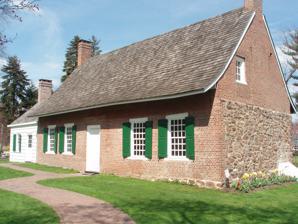
Building: DeWint House
Country: United States of America
Year built: 1700
Historic house in New York, United States United States historic place De Wint House U.S. National Register of Historic Places U.S. National Historic Landmark New York State Register of Historic Places The DeWint House in 2010 Location Oak Tree Road and Livingston Street, Tappan, New York Coordinates 41°01′11″N 73°56′48″W / 41.01972°N 73.94667°W / 41.01972; -73.94667 Built 1700 Architect Daniel DeClark Architectural style Dutch NRHP reference No. 66000568 NYSRHP No. 08703.000104 Significant dates Added to NRHP October 15, 1966 Designated NHL May 23, 1966 Designated NYSRHP June 23, 1980 The DeWint House , in Tappan, New York , is one of the oldest surviving structures in Rockland County and is an outstanding example of Hudson Valley Dutch Colonial architecture . It was built using brick and indigenous stone in 1700 by Daniel DeClark, a Hollander, who emigrated to America in 1676 and bought the land from Native Americans in 1682.  The date of construction is marked by glazed bricks incorporated into the façade. In 1746, West Indian planter and American patriot Johannes DeWint and his spouse Antje Dewint bought the house. His daughter, Anna Maria, and her husband, Major Fredericus Blauvelt, lived in the house. The DeWint House became a temporary headquarters of George Washington while he was Commander-in-Chief during the American Revolution . Washington was a guest in the south parlor twice in 1780 and twice in 1783. Washington's headquarters Personal flag used by General George Washington as Commander-in-Chief during the American Revolutionary War Washington first stayed at the Dewint House from August 8–24, 1780, while inspecting a redoubt on the Hudson River . Washington returned from September 28 to October 7, 1780, for the nearby trial of British spy Major John André . Washington signed the execution warrant in the house and Andre was subsequently hanged . Andre had been captured in Tarrytown after plotting with Benedict Arnold to surrender West Point to the British.  André was held in the Old '76 House in Tappan, a tavern which is now a restaurant.  Washington provided meals from his table at the DeWint House to André at the '76 House.  A stone on André Hill Road at Gallows Hill marks the site of André's hanging. Washington and his key staff headquartered at the DeWint House from May 4–8, 1783, while negotiating the final withdrawal of British troops from New York City with British General Sir Guy Carleton . It was said to have been a friendly conference combined with an elegant dinner prepared by Samuel Fraunces , owner of Fraunces Tavern in New York City, who came up to prepare the dinner for Washington and his guest. From November 11–14, 1783, a terrible snowstorm forced Washington to seek shelter in the DeWint House on his trip to visit West Point and later New York City, where he tendered his resignation . Grounds and renovation Carriage house The property was in disrepair when it was acquired by the Grand Lodge of Free and Accepted Masons of the State of New York in 1932. The site was declared a National Historic Landmark and was added to the National Register of Historic Places in 1966. The DeWint House, along with Stony Point Battlefield in Stony Point and the Blauvelt House in New City , are the only places in Rockland County designated as New York State Paths through History sites. The site has undergone extensive restoration and upgrading. The house's two first-floor rooms have been restored and furnished to reflect the period of Washington's occupancy. A replica kitchen, as Washington might have known it while he was a guest of the DeWints, was completed in 1996. The grounds include a 19th-century carriage house that contains displays of artifacts uncovered at the site during archaeological digs, as wells as items related to Washington, André and Arnold, and the Masons. A large mill stone from a grist mill in nearby Ramapo is displayed on the grounds, and at the rear of the house stand seven small grave markers each bearing one to three initials, which came from a nearby property. It is believed these markers came from a burial ground for slaves on that property. The house and grounds are open to the public. References